Chevrolet Corvette

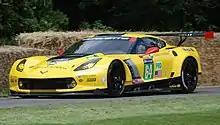
A Corvette C7.R at the 2016 Goodwood Festival of Speed

The Chevrolet Corvette C5-R is a grand touring racing car built by Pratt & Miller and General Motors for competition in endurance racing. The car is based on the C5 generation of the Chevrolet Corvette sports car, yet is designed purely for motorsports use. It became one of the most dominant cars in GT categories, with wins at the 24 Hours of Daytona, 12 Hours of Sebring, and 24 Hours of Le Mans, as well as championships in the American Le Mans Series. The Corvette C5-Rs debuted in 1999 and continues to be raced to this day, although the C5-R has effectively been replaced by the Corvette C6.R.